Laurie Island

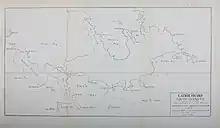
A map of Laurie Island produced by the Scottish National Antarctic Expedition of 1903

Laurie Island was discovered by Captains George Powell and Nathaniel Palmer in the course of their 1821 expedition to the South Atlantic. Richard Holmes Laurie used Powell's observations to create a map of the island, and subsequently, the island was named after him. Two years later, James Weddell mapped the island for the second time, though his charts turned out to be much less accurate than Powell's. Weddell attempted to rename the island to Melville Island for the 2nd Viscount Melville, but the name failed to stick when the Scottish National Antarctic Expedition opted for Laurie Island instead.